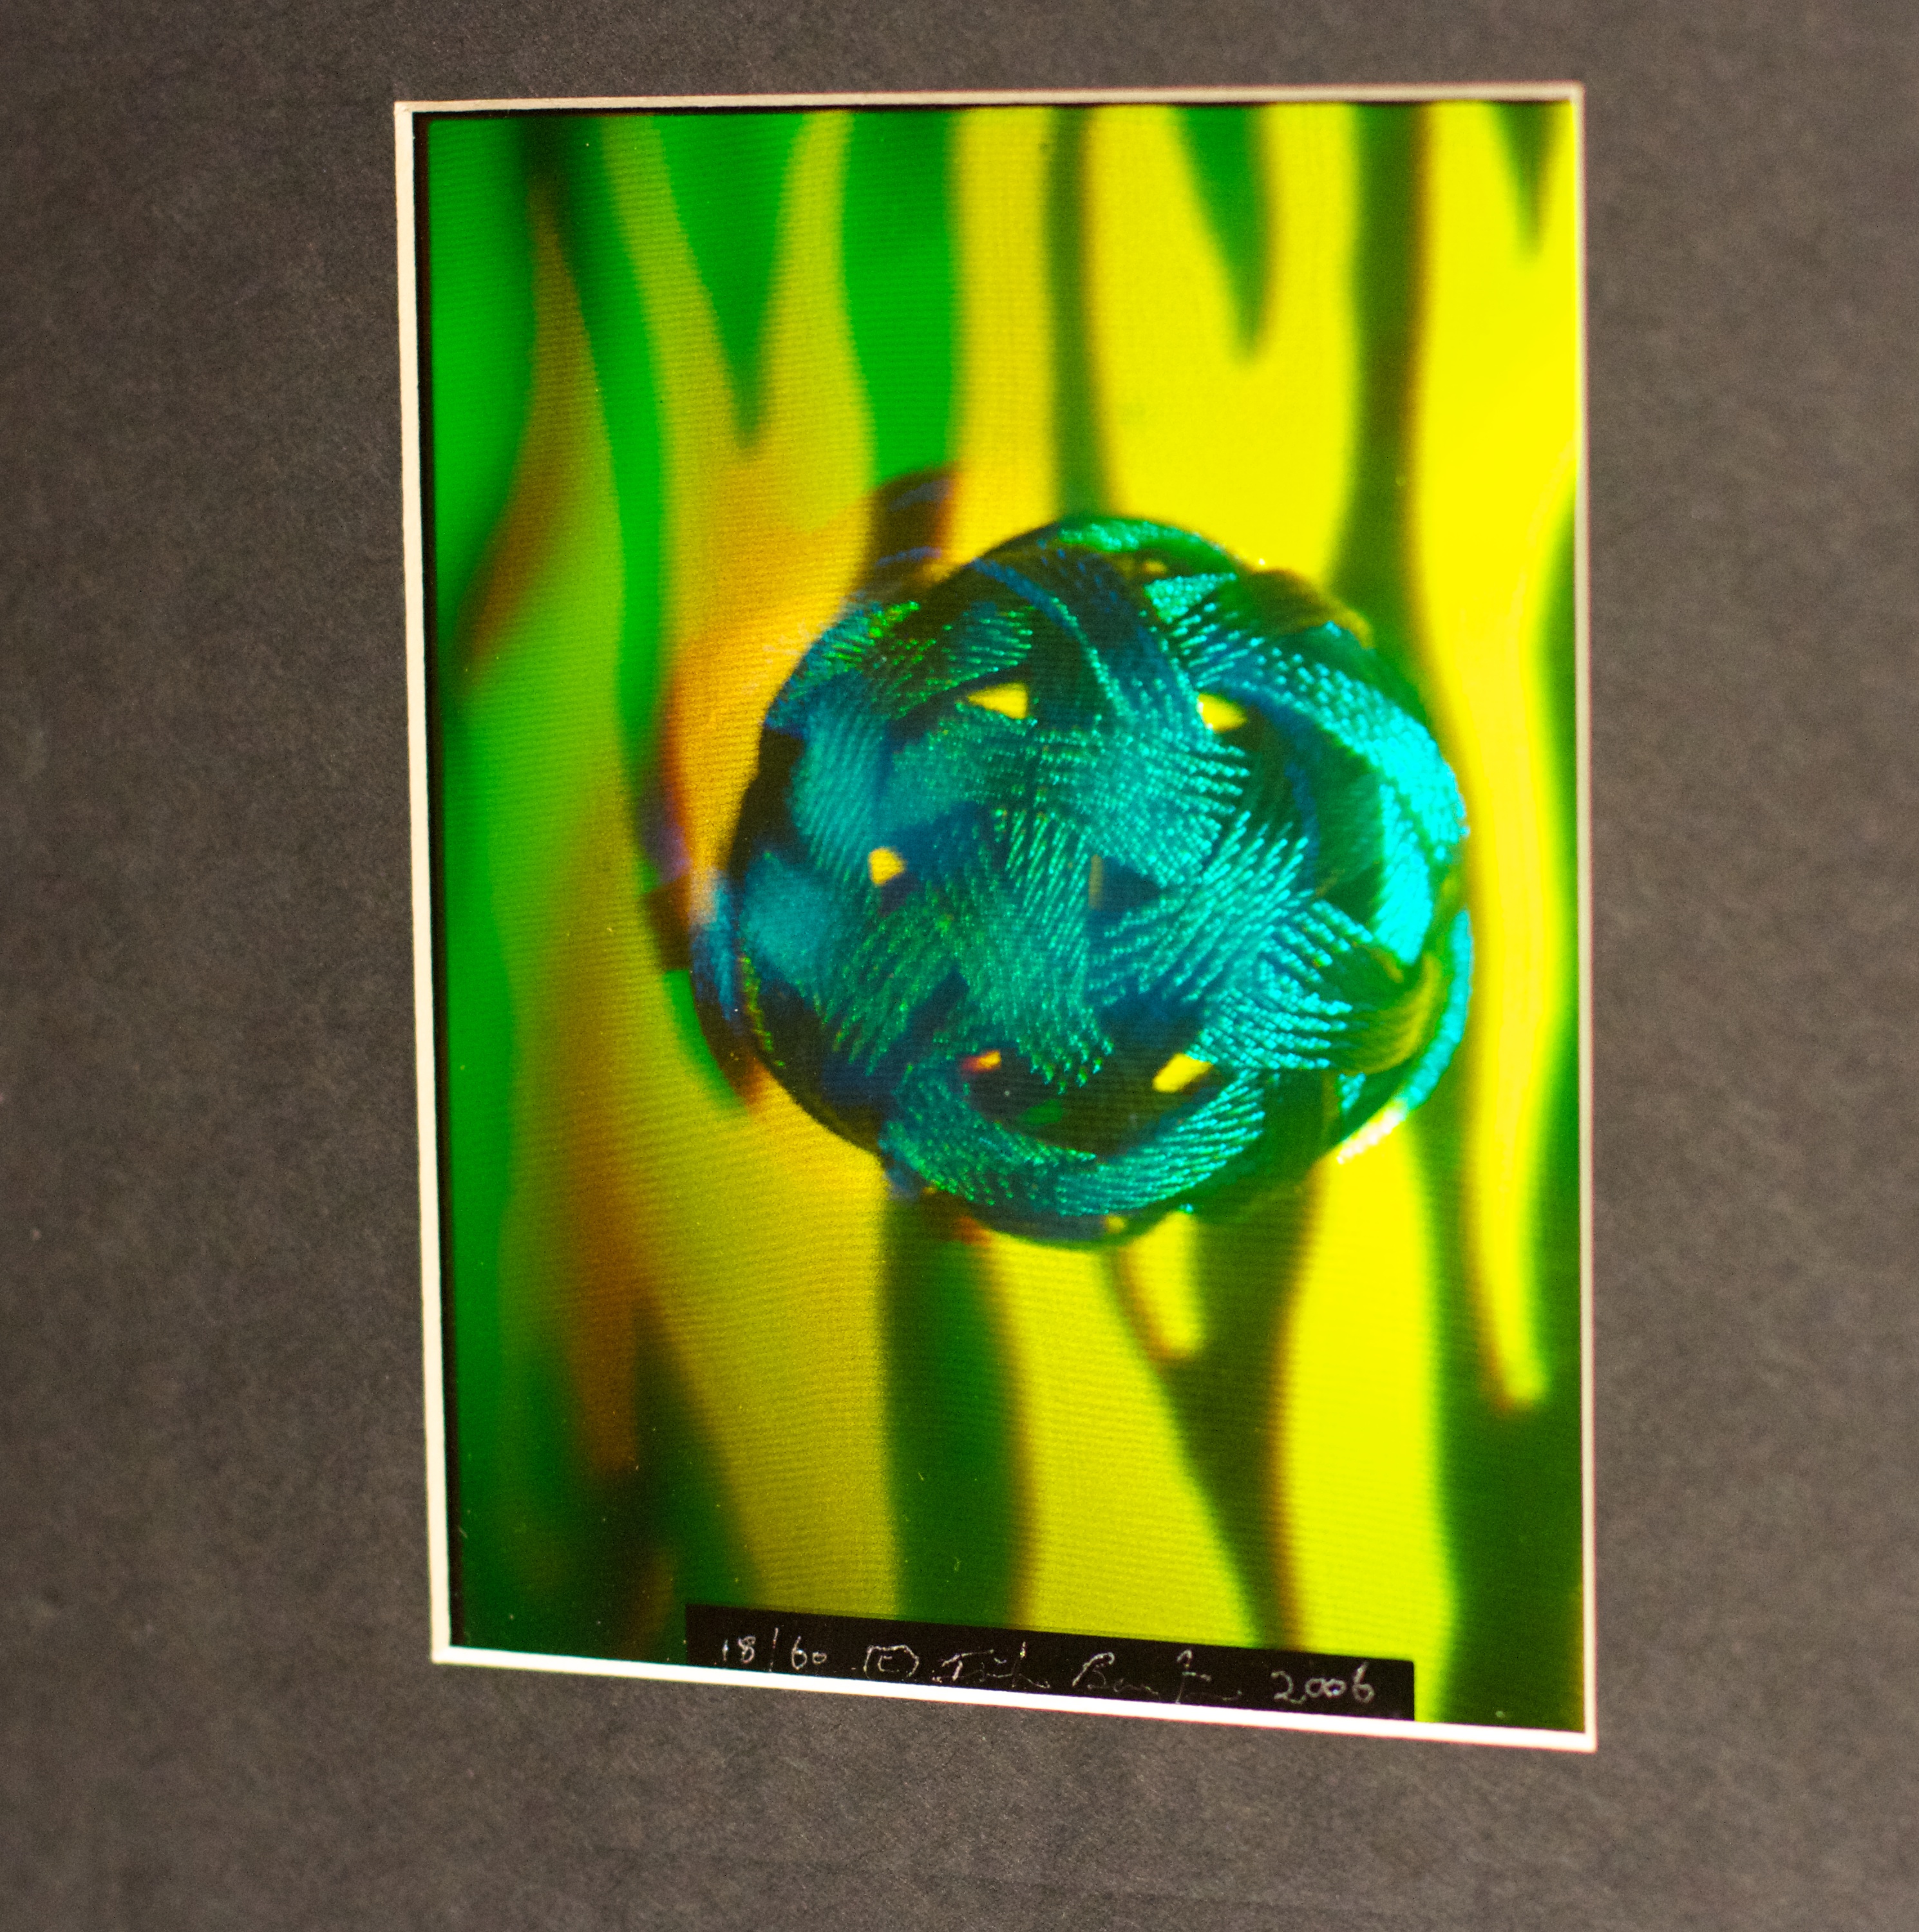
glass, pattern, green, biology, reptile, toy, ball, raildog, wooster